USS Columbus (1819)

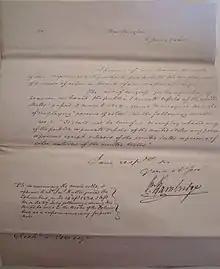
Commodore William Bainbridge letter re enslaved seaman James Hutton 6 June 1825 and his service on board USS Columbus and USS Spark

Serving as a receiving ship after 1833, she remained at Boston in ordinary until sailing to the Mediterranean on 29 August 1842, as flagship for Commodore Charles W. Morgan. On 24 February 1843, she sailed from Genoa, Italy, and reached Rio de Janeiro, Brazil, on 29 July to become flagship of the Brazil Squadron, Commodore Daniel Turner. She returned to New York City on 27 May 1844 for repairs.